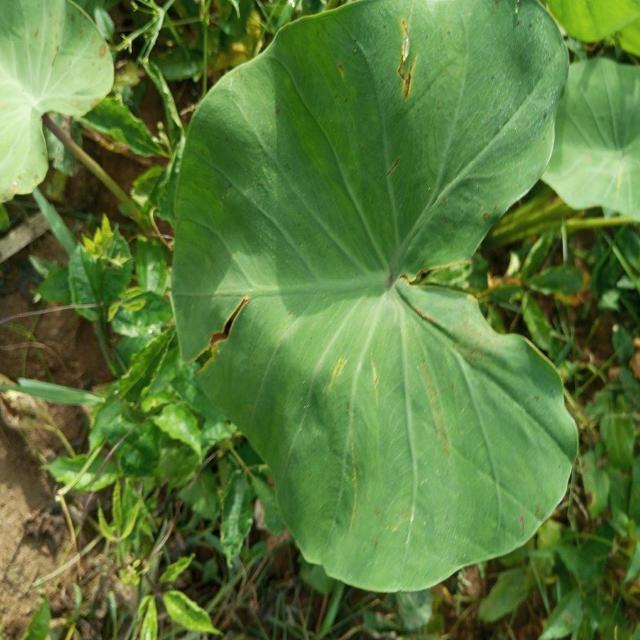
Label: Healthy